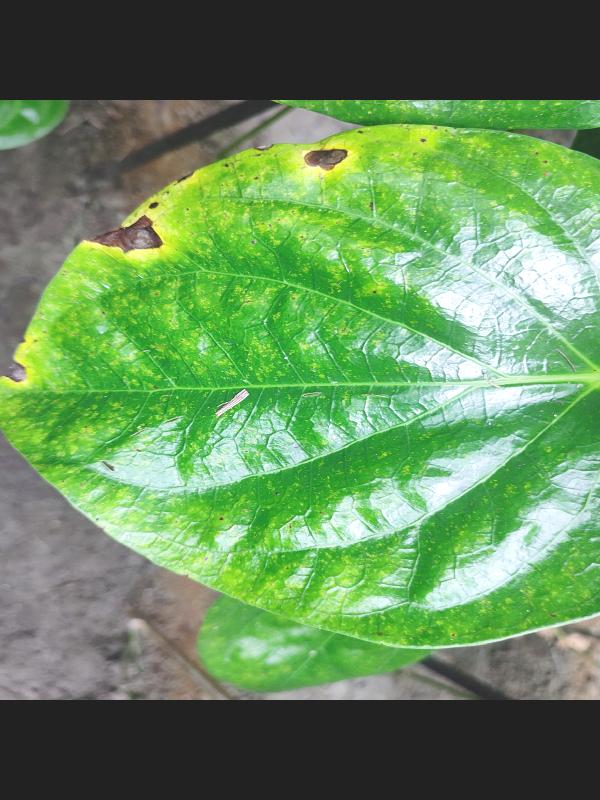
Label: Bacterial_Leaf_Disease